Surendra Kumar Sinha

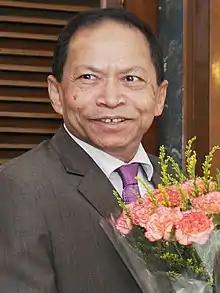
Sinha in New Delhi (2015)

Surendra Kumar Sinha (born 1 February 1951), commonly known as SK Sinha is a Bangladeshi lawyer and jurist who served as the 21st Chief Justice of Bangladesh. He resigned from the position in November 2017 amid the 16th amendment verdict controversy.